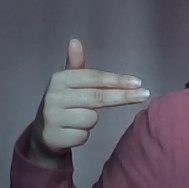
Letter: ghain